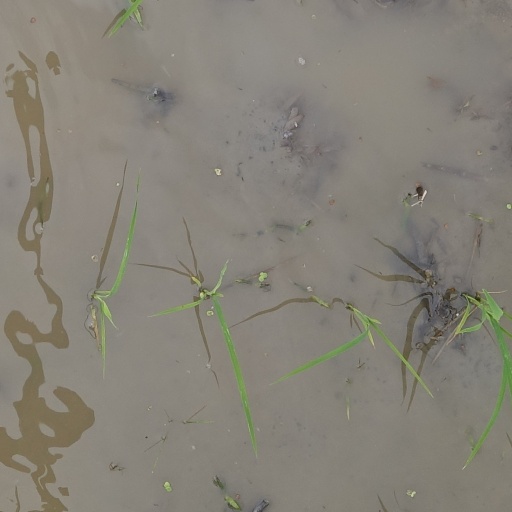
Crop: rice